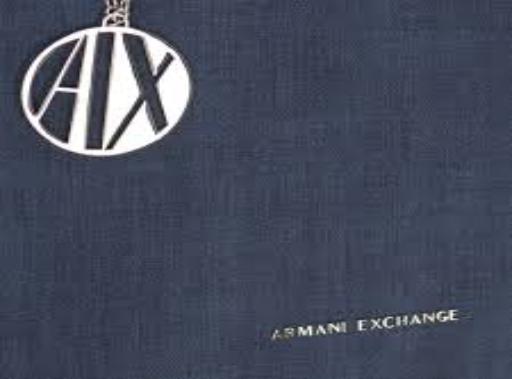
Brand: Armani Exchange
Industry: Clothes